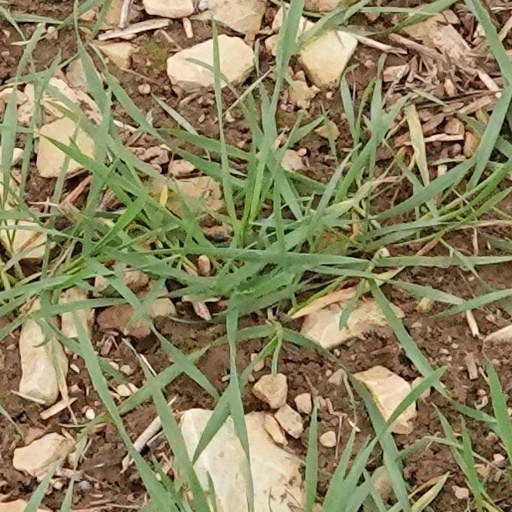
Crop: wheat